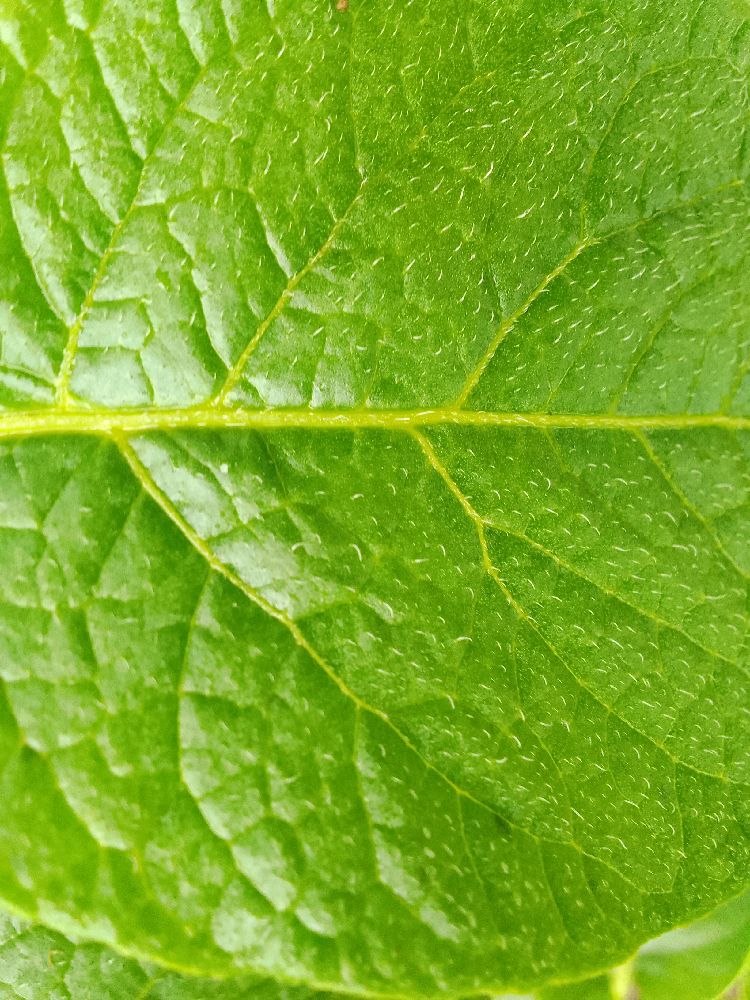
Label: Healthy